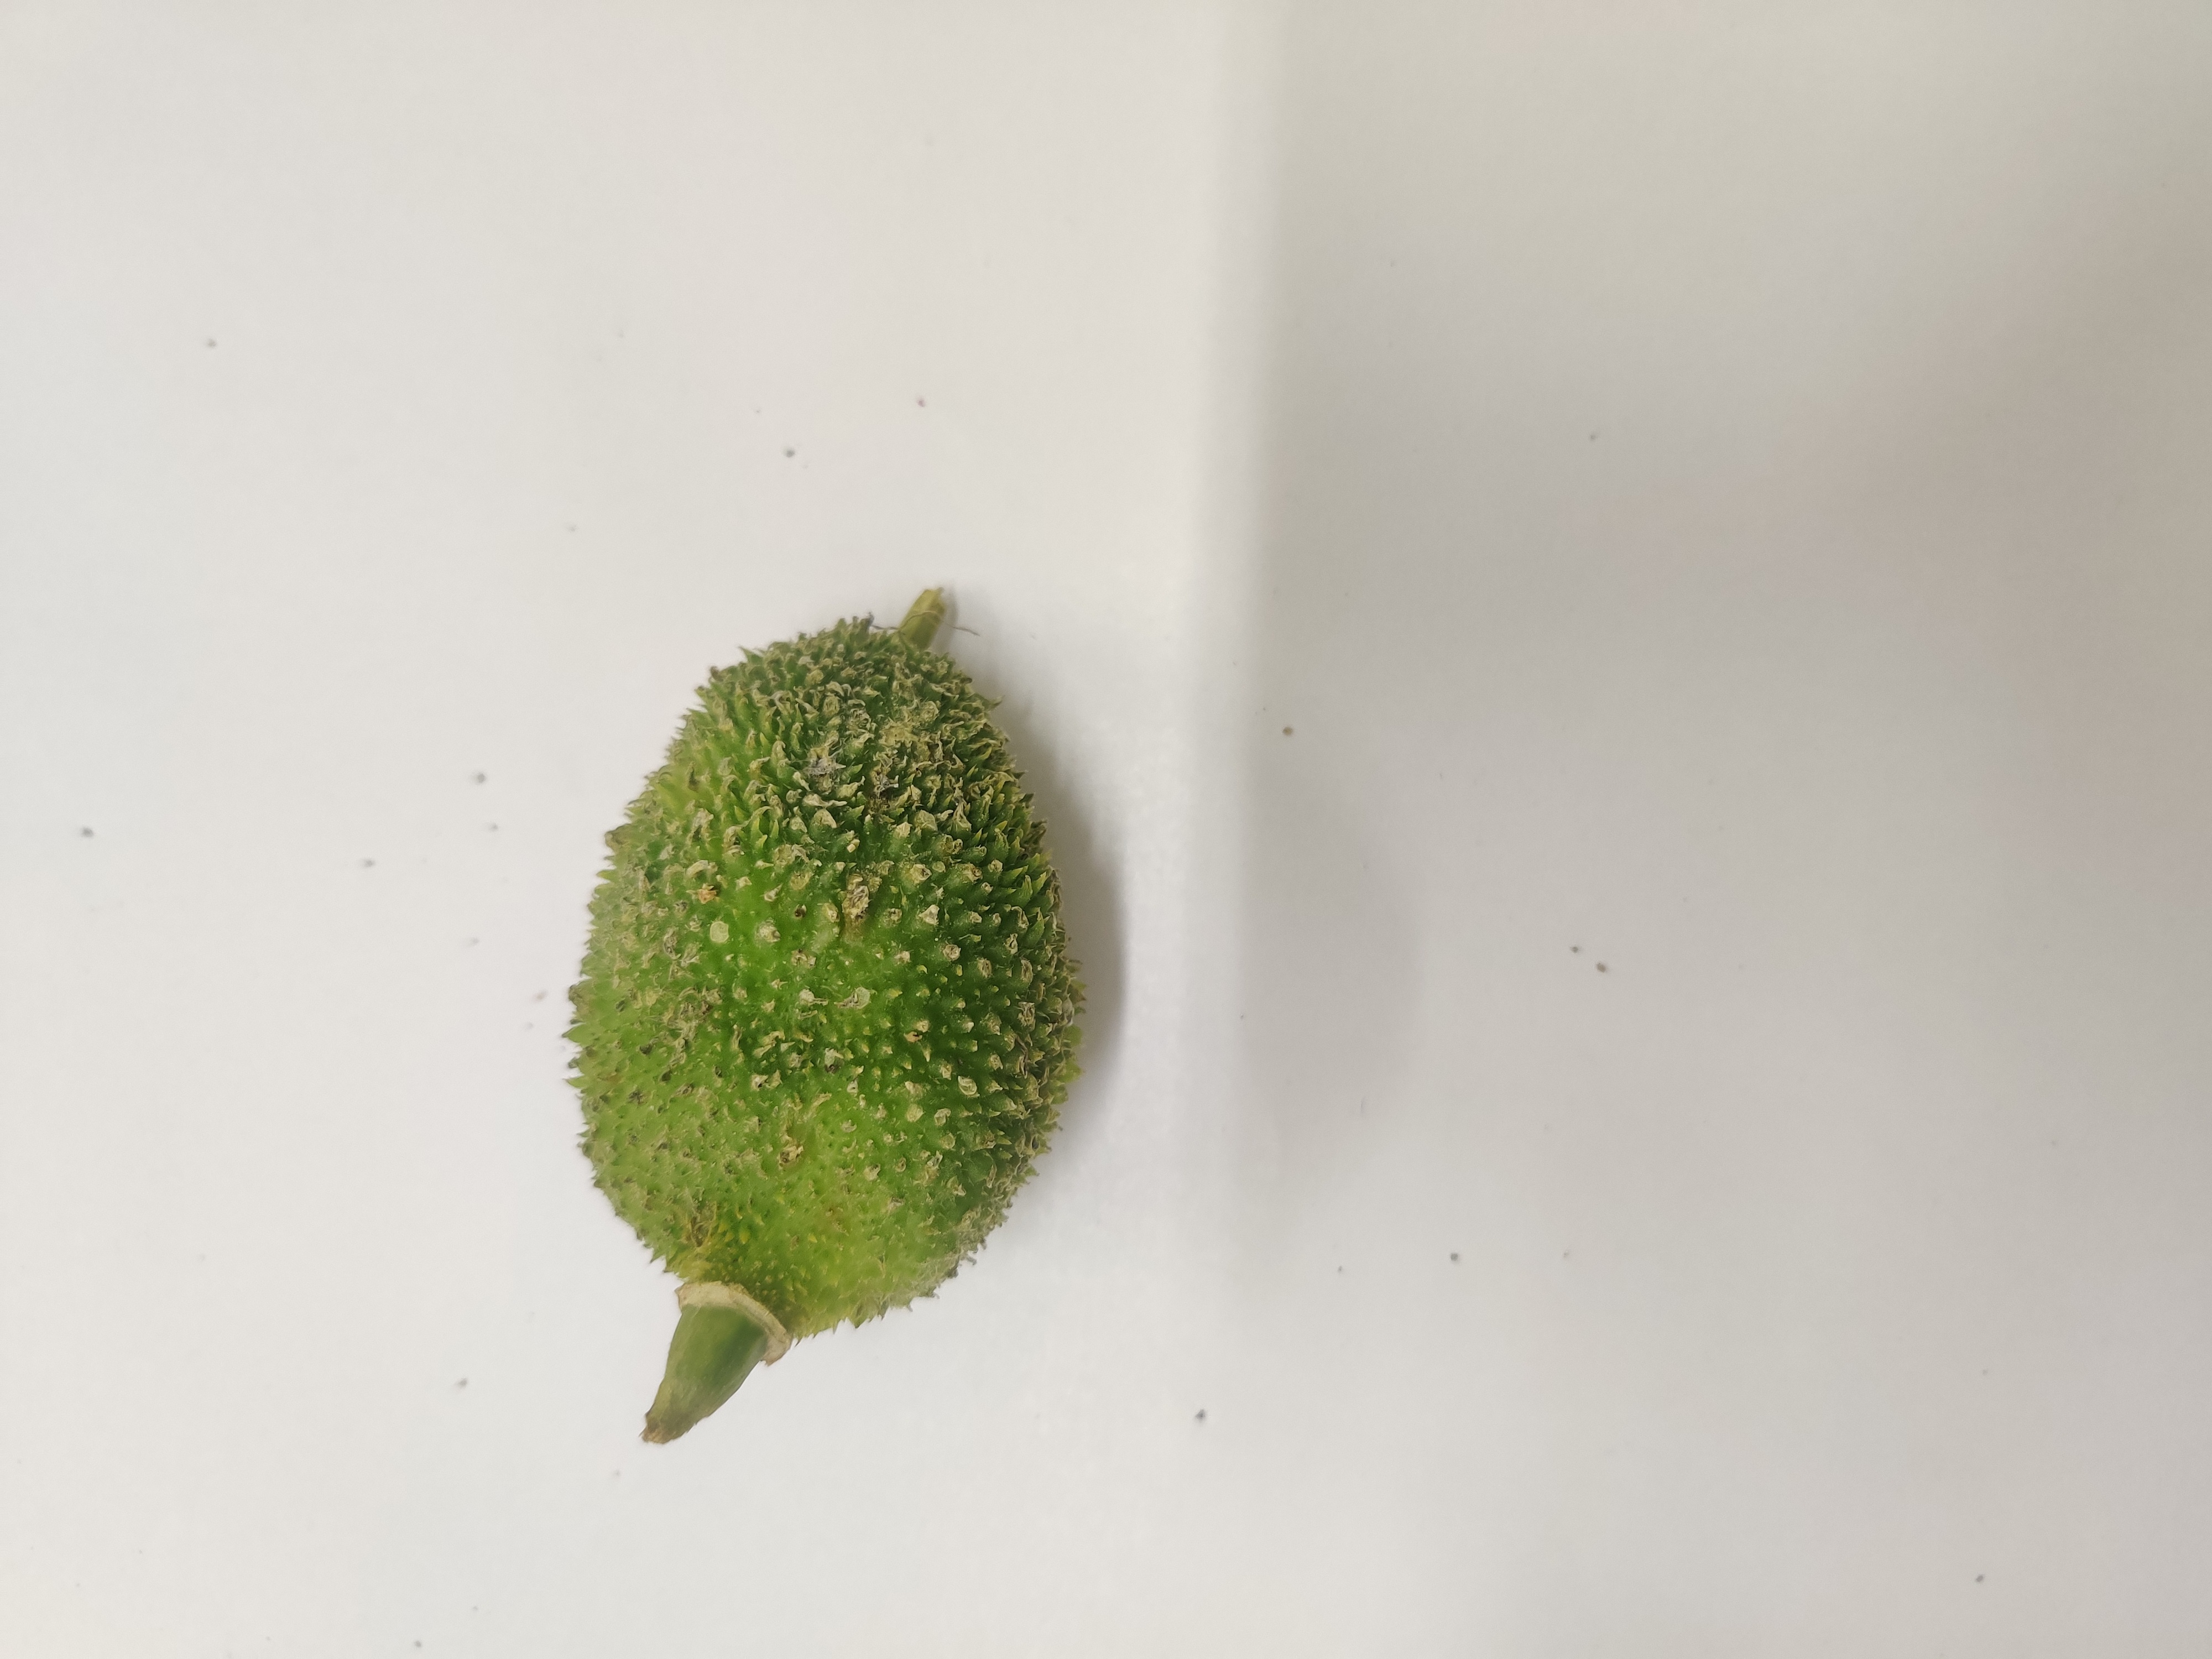
Crop: Spiny Gourd
Condition: Severely Damaged